Augustin Bourry

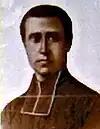
Augustin Bourry

Augustin-Étienne Bourry (27 December 1826 in La Chapelle-Largeau, Deux-Sèvres – 1 September 1854 in Tibet), known as Augustin Bourry, was a priest with the Society of Foreign Missions of Paris.